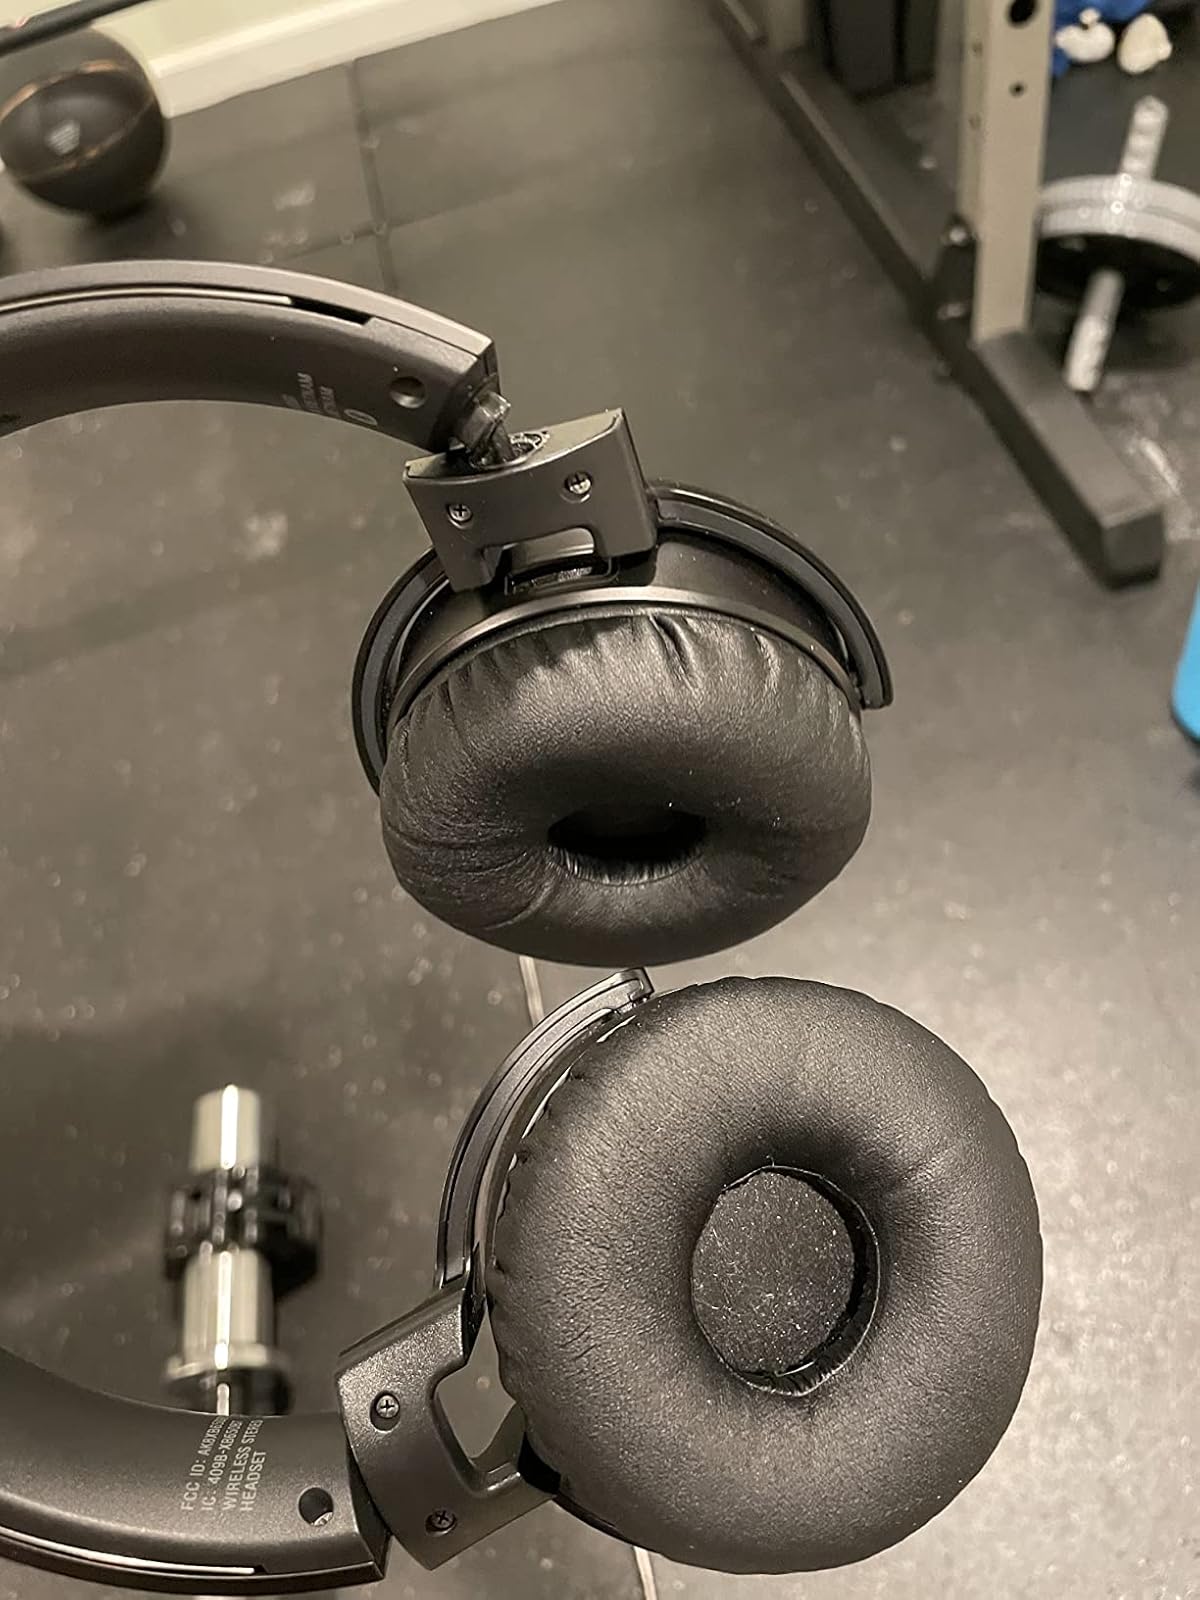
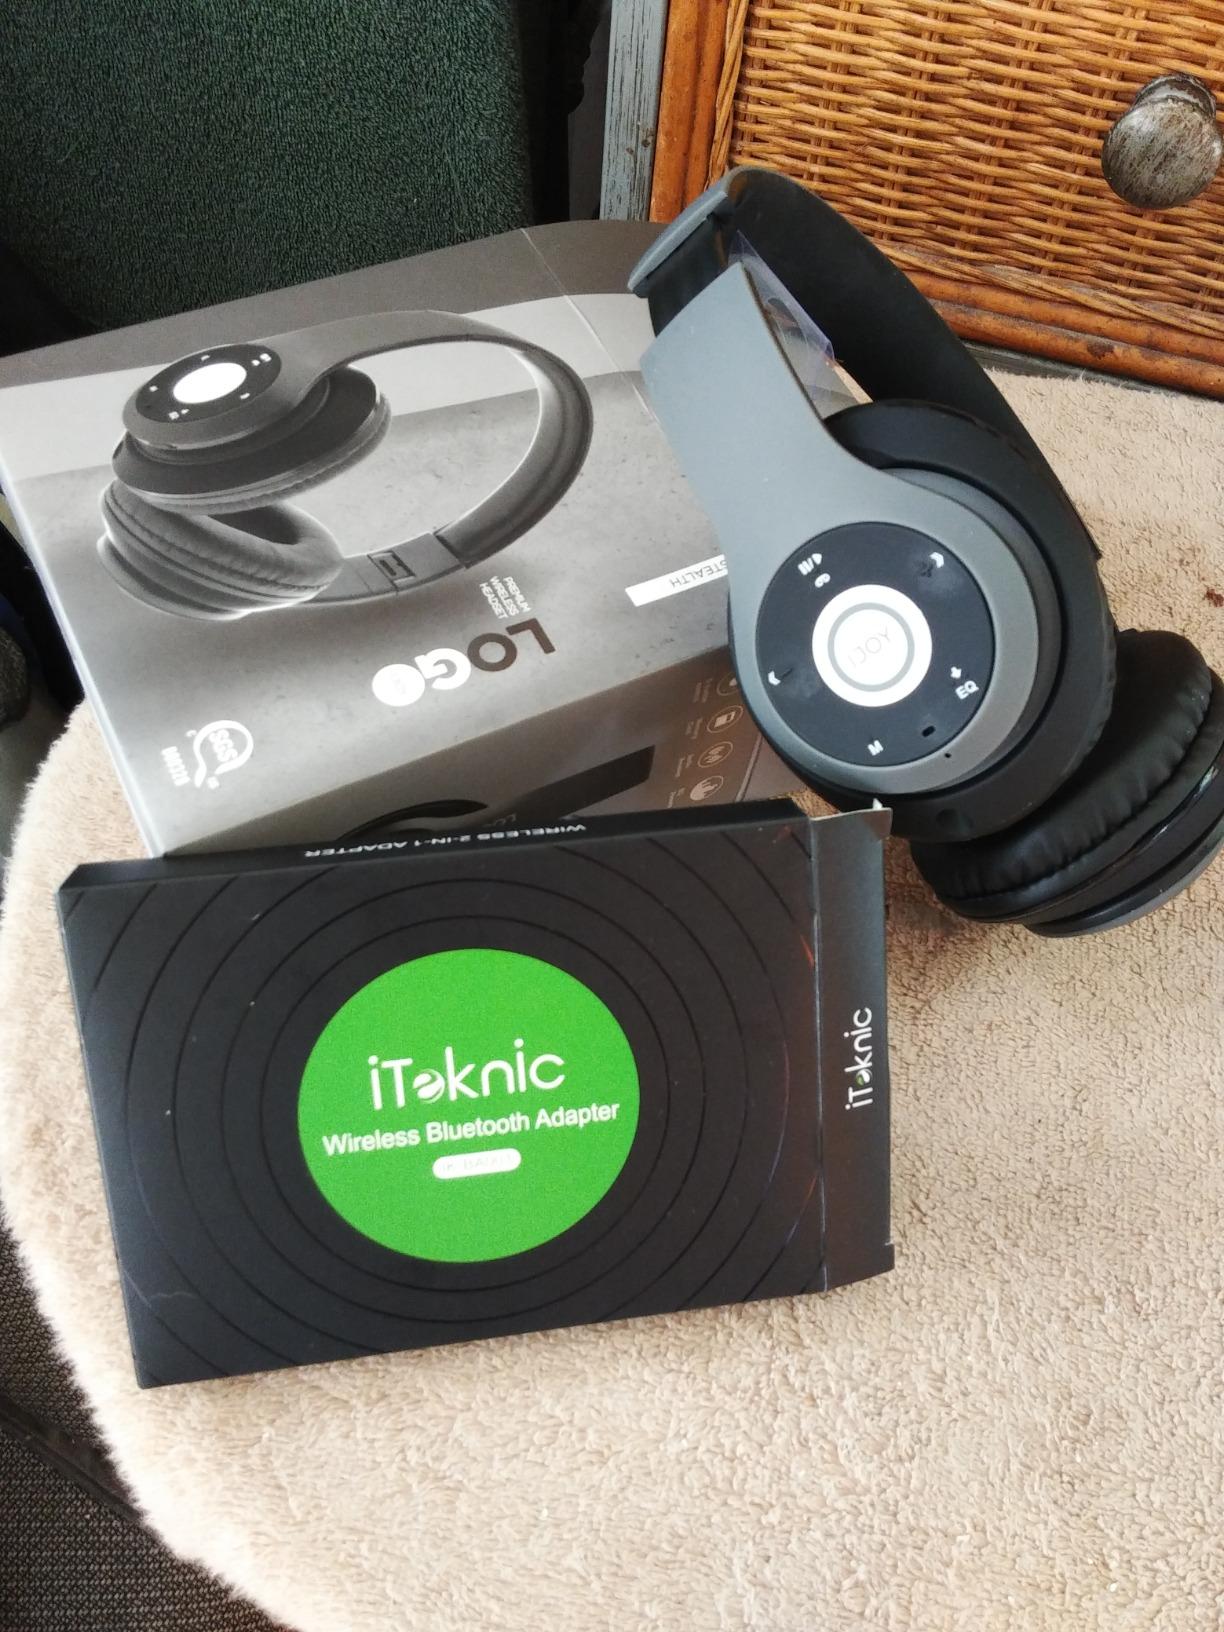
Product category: headphones
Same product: no